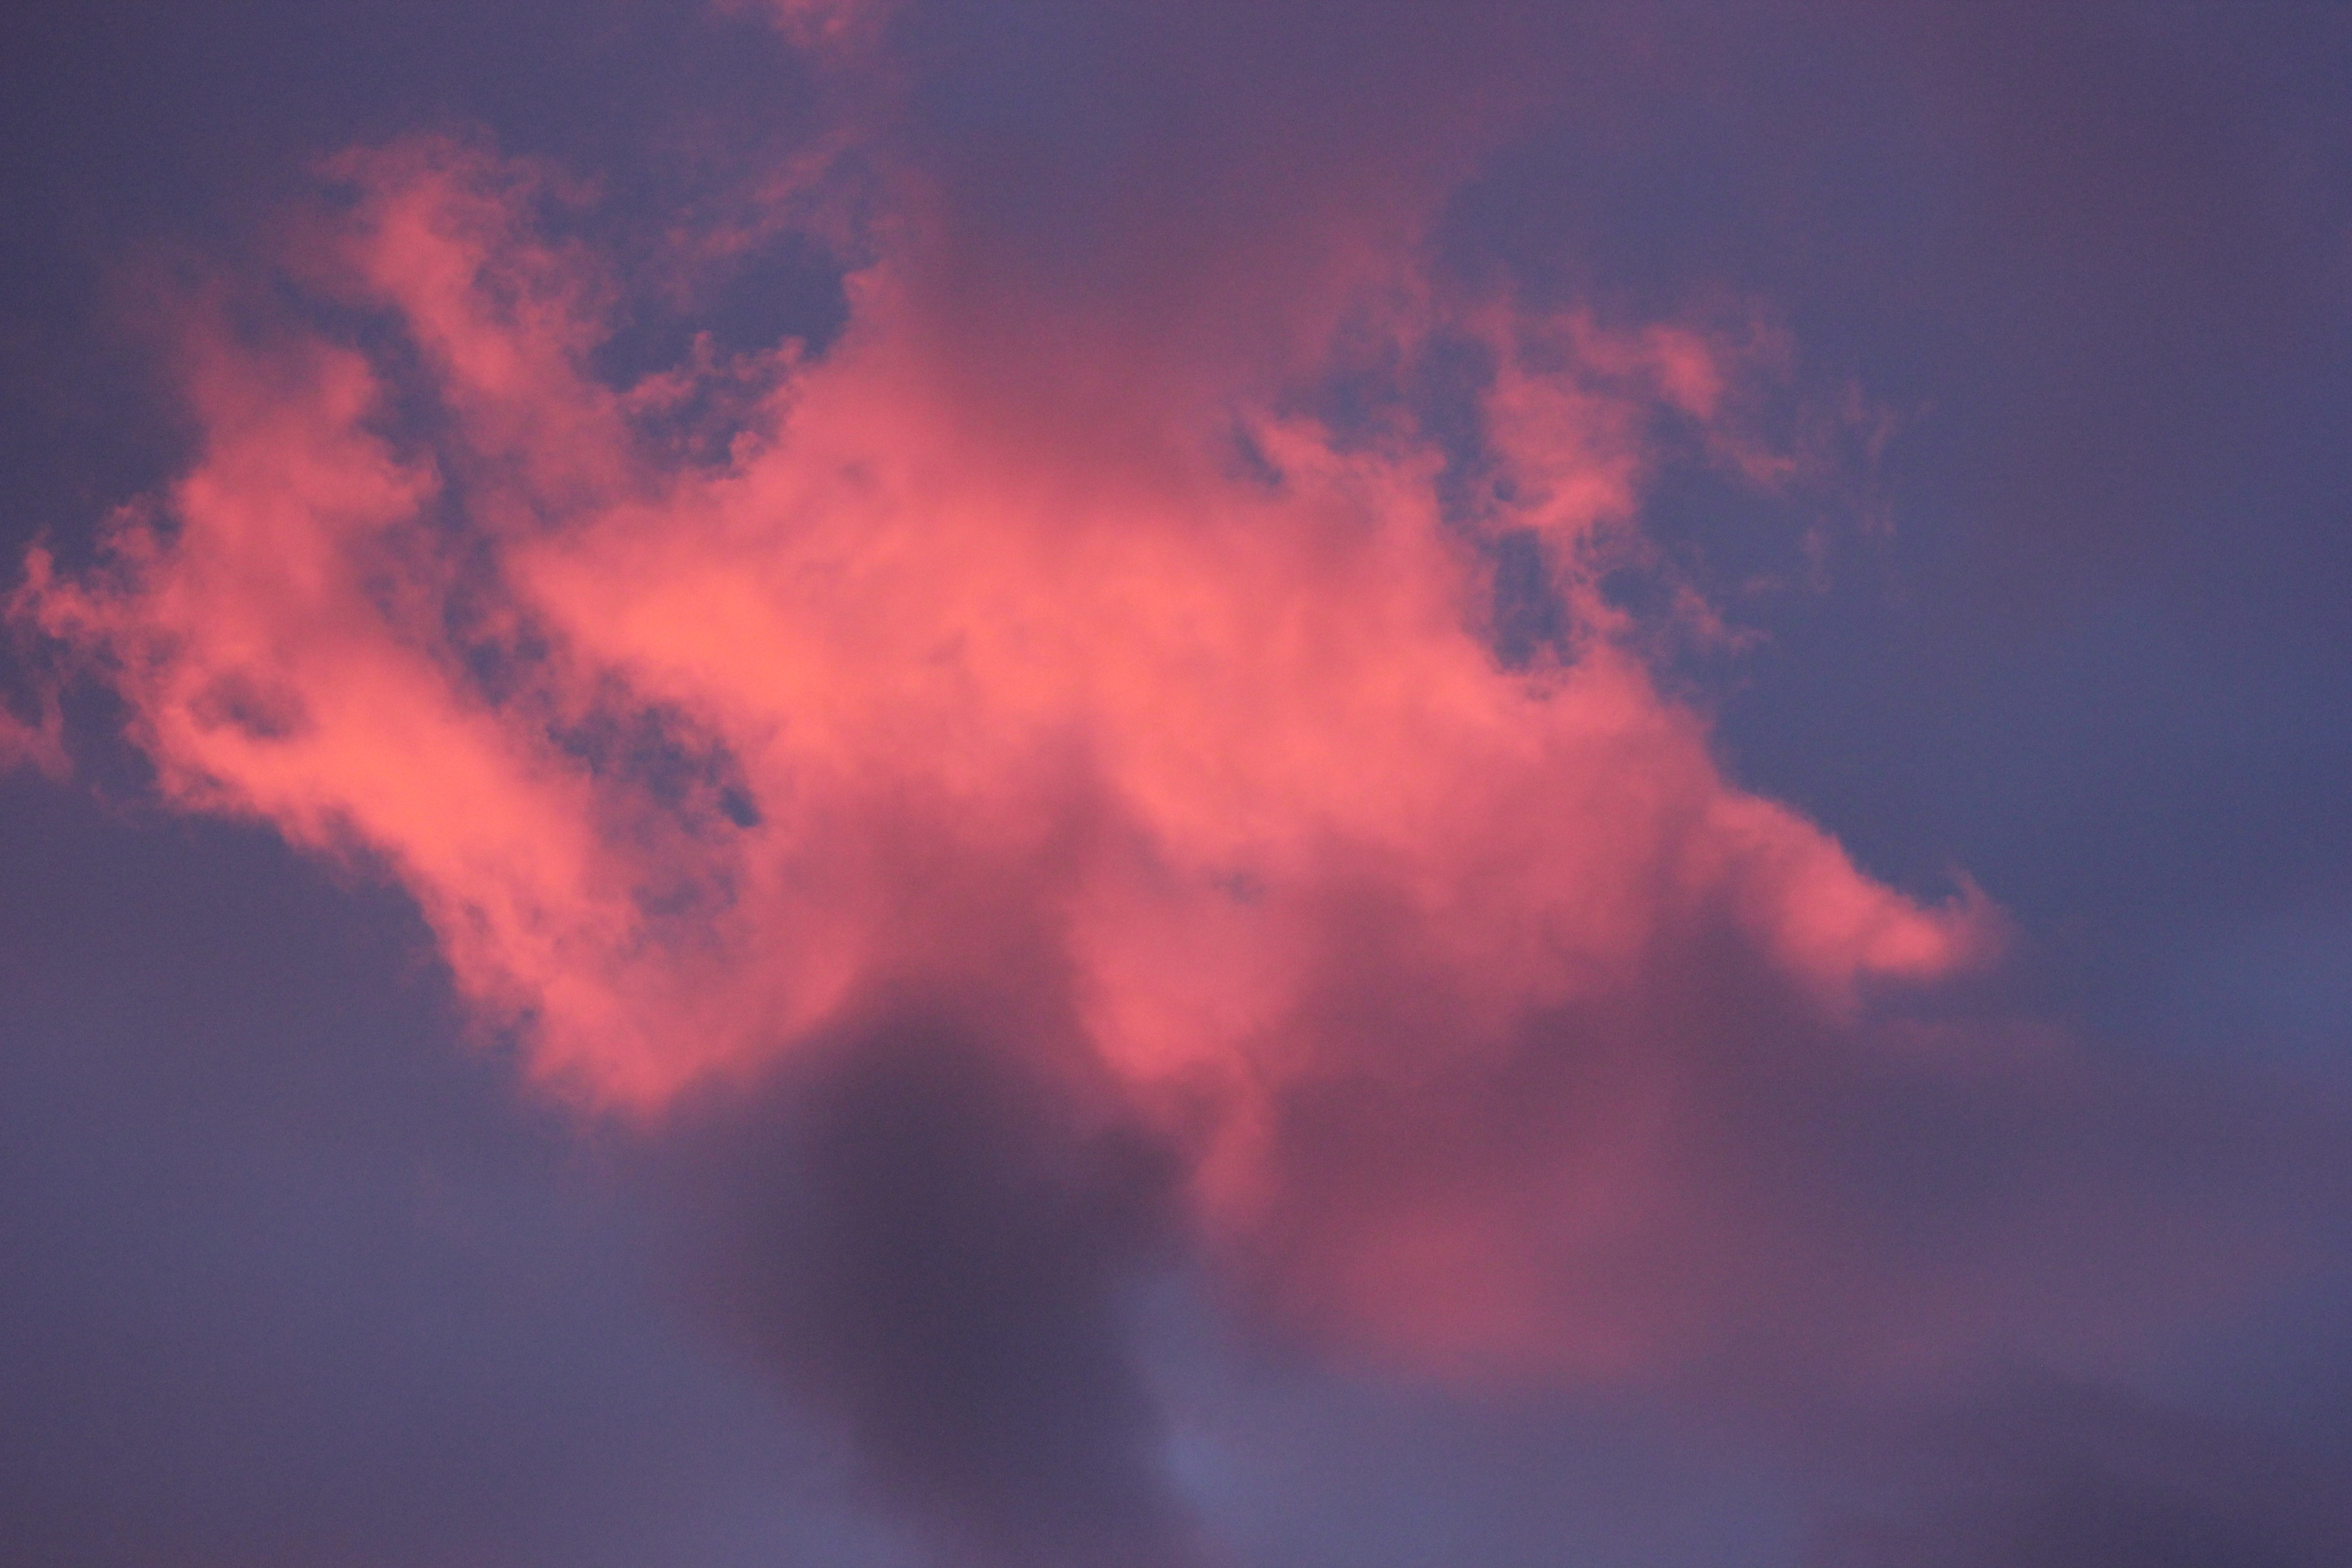
clouds, red sky, sky, cloud, red sky at morning, atmosphere, afterglow, cumulus, daytime, geological phenomenon, meteorological phenomenon, evening, dusk, morning, dawn, sunlight, calm, computer wallpaper, sunset, horizon, sunrise